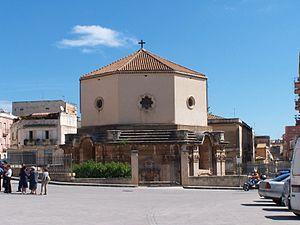
Giovanni Vermexio est un architecte italien actif au XVIIᵉ siècle